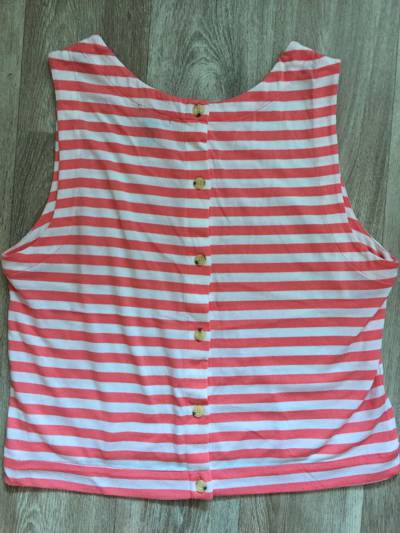
Waste category: clothes